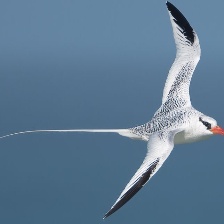
Species: RED BILLED TROPICBIRD
Scientific name: PHAETHON AETHEREU